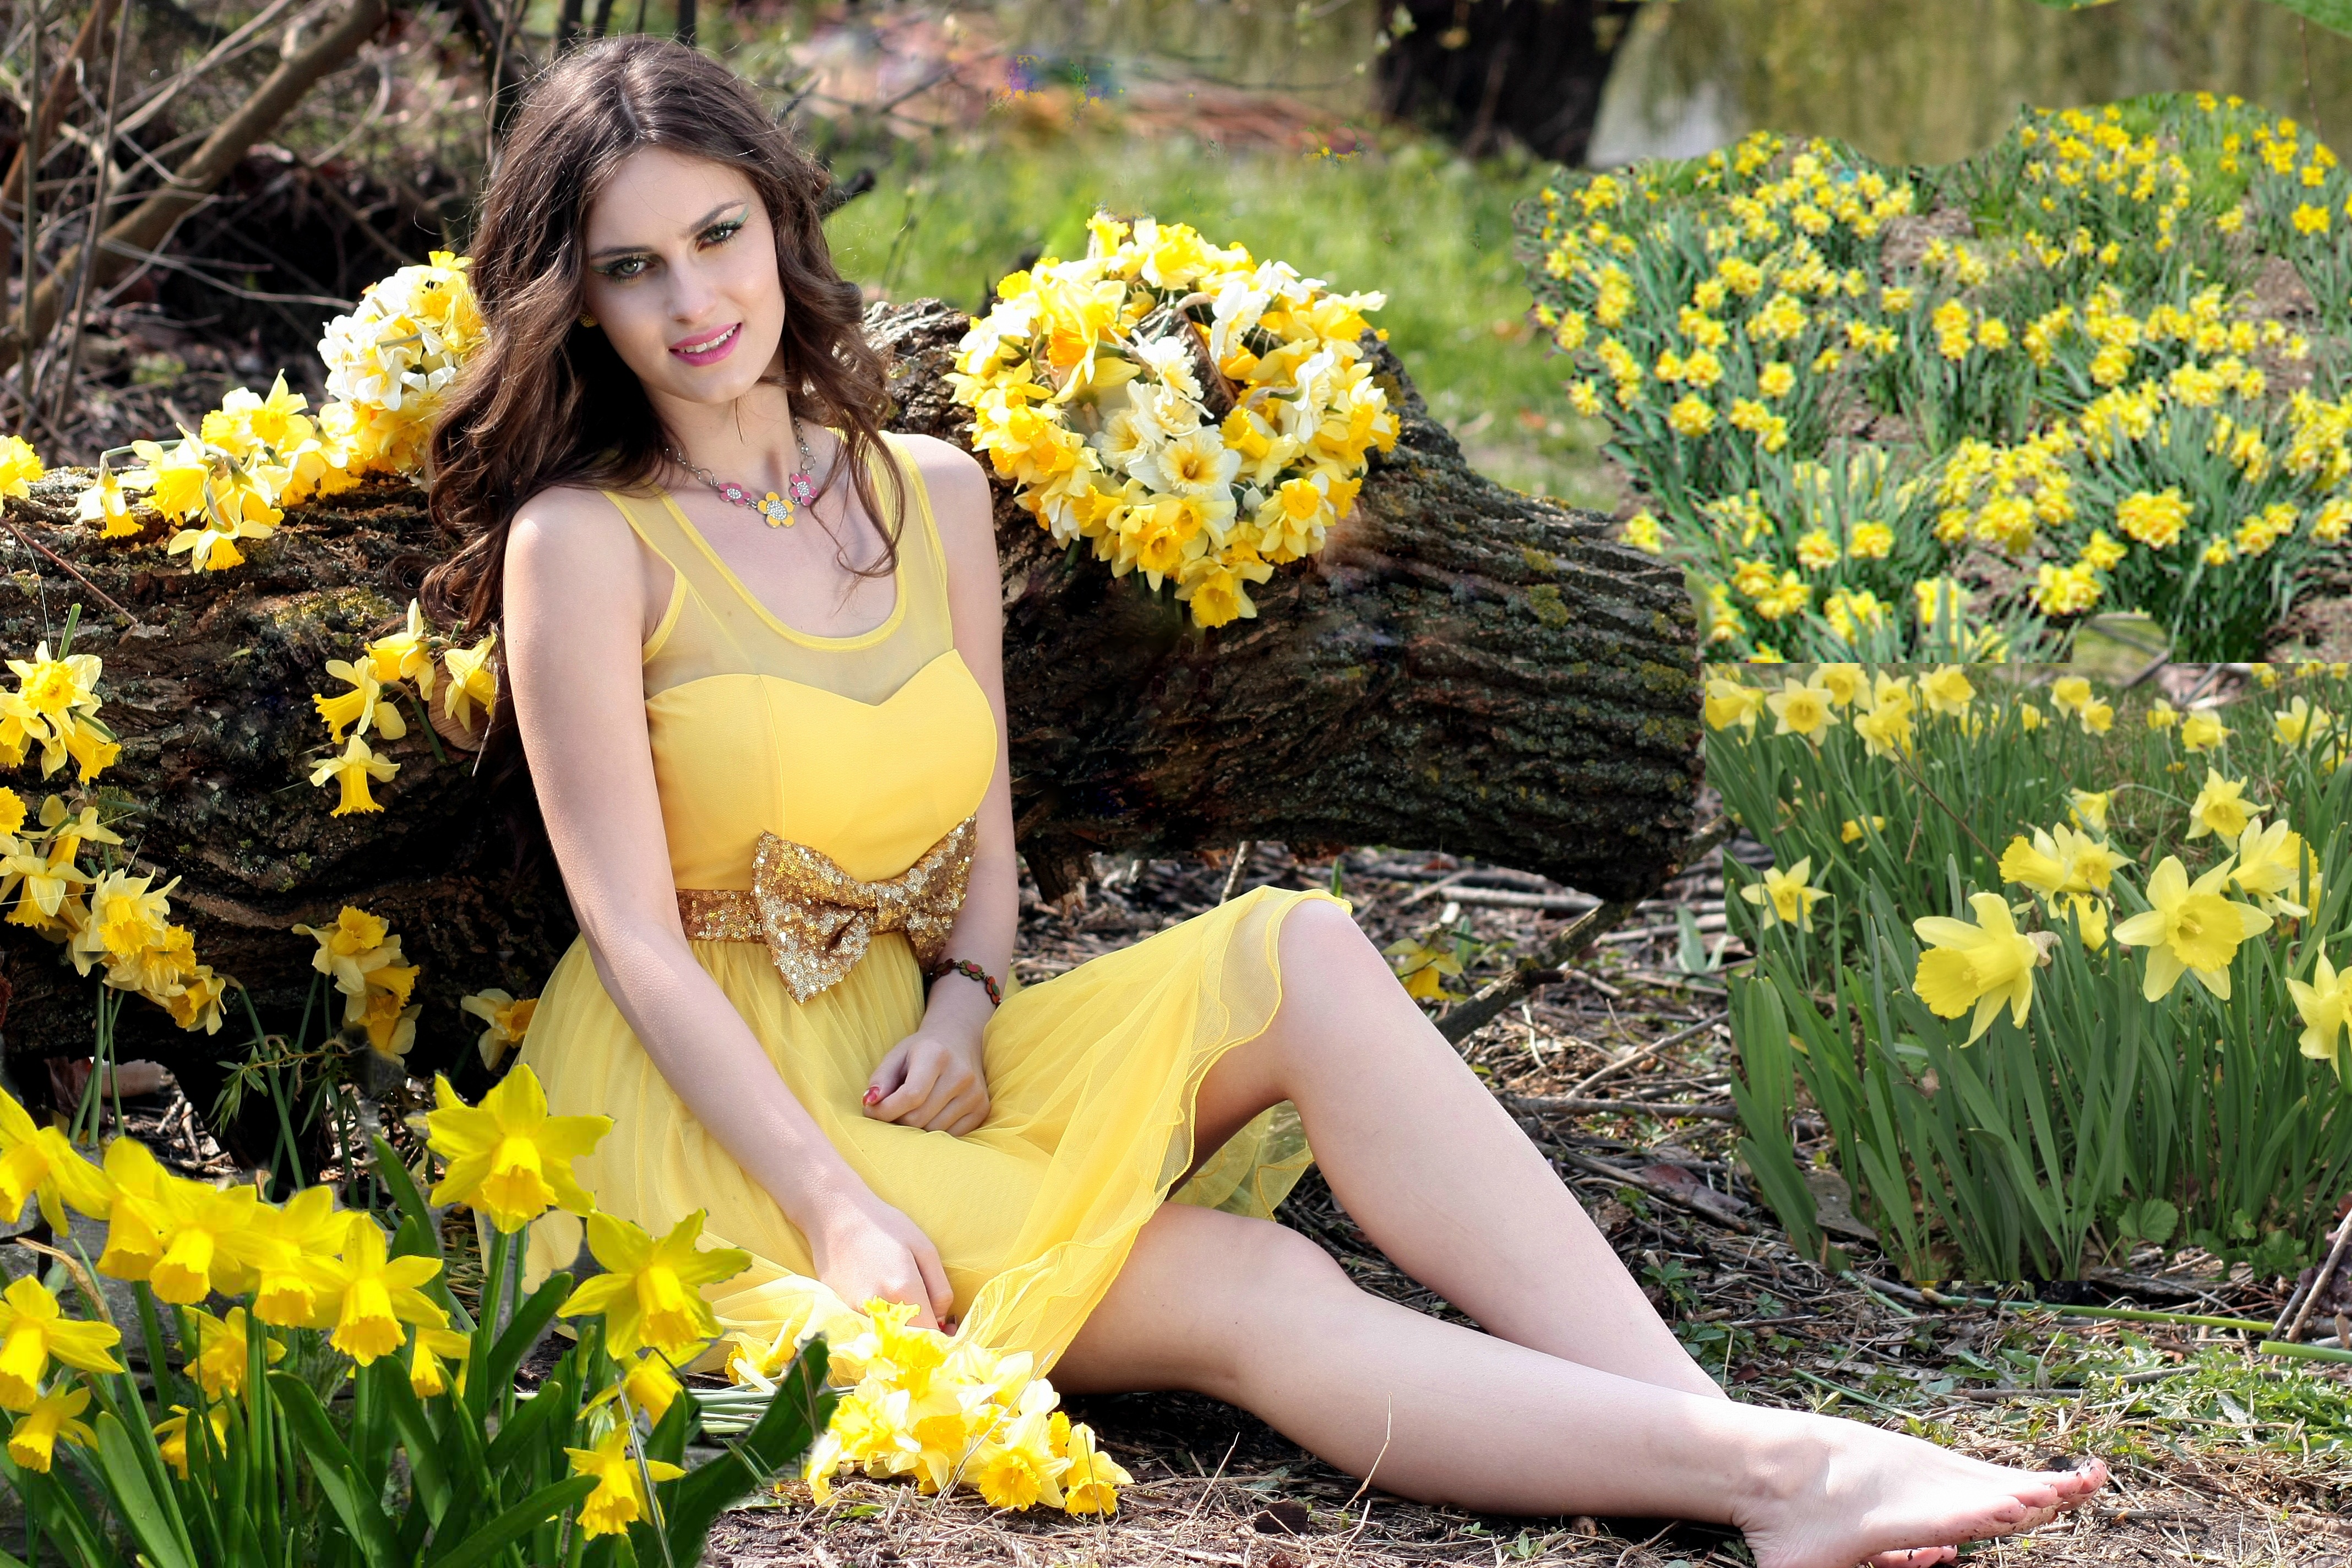
grass, plant, girl, lawn, photography, meadow, flower, leg, model, spring, autumn, fashion, yellow, lady, daffodil, flora, season, flowers, dress, beauty, floristry, photo shoot, portrait photography